Hester Street (Manhattan)

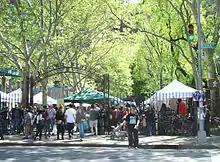
The Hester Street Fair on a typical weekend afternoon

At the east end of Hester Street, an open-air market called the Hester Street Fair currently runs on weekends from April through October. The market is on a parcel of land owned by Seward Park Co-op and is run by MTV News Correspondent SuChin Pak, her brother Suhyun Pak, Adam Zeller, and Ron Castellano.